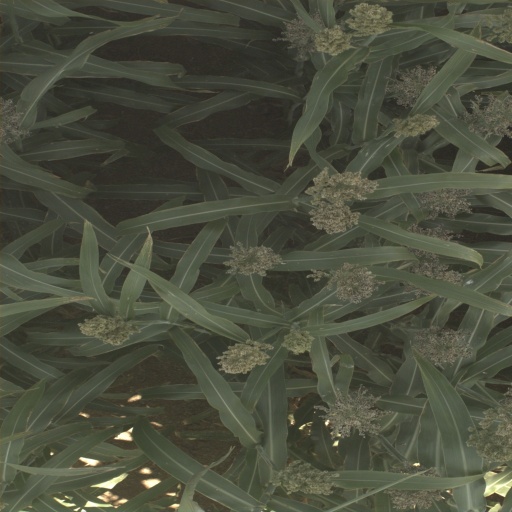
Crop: sorghum